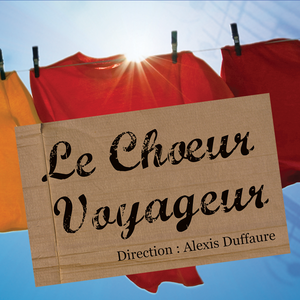
Pochette de l'album éponyme du Chœur Voyageur sorti en 2016.
Le Chœur voyageur est un chœur français situé à Bordeaux, créé en 2004 sous la direction d'Alexis Duffaure. Il est composé d'une quarantaine de jeunes chanteurs de 18 à 30 ans recrutés sur audition.